South Camden Trust Company

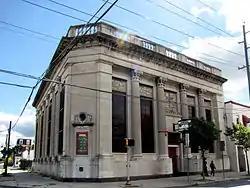
South Camden Trust Company

The South Camden Trust Company building is located within the South Camden area of Camden, New Jersey and was listed on the state and federal registers of historic places in 1990. Built in the 1920s, it has long functioned as a church.